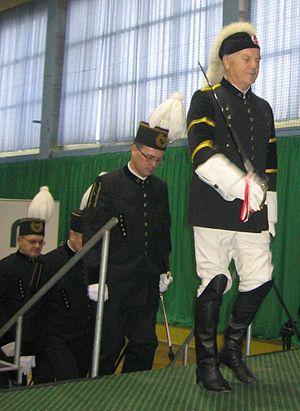
Les mineurs westphaliens sont des mineurs venus de Pologne qui se sont installés en Westphalie, dans les mines de charbon de la Ruhr allemande, puis dans différents bassins miniers français tel que celui du Nord-Pas-de-Calais ou de Ronchamp. Cette vague d'émigrations a fortement influencé les traditions minières et culturelles dans les villes et villages de ces bassins.